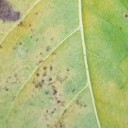
Label: Cerscospora